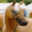
Label: horse